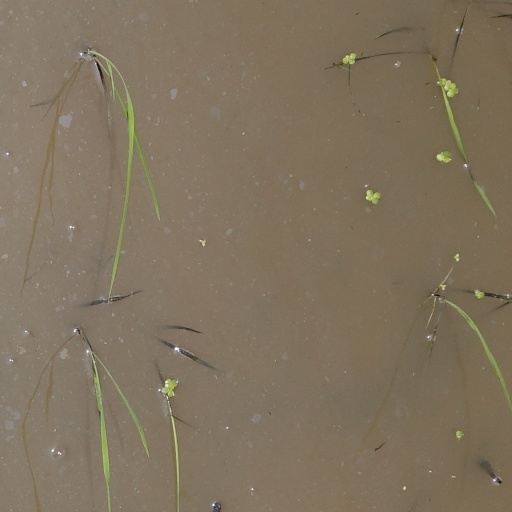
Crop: rice